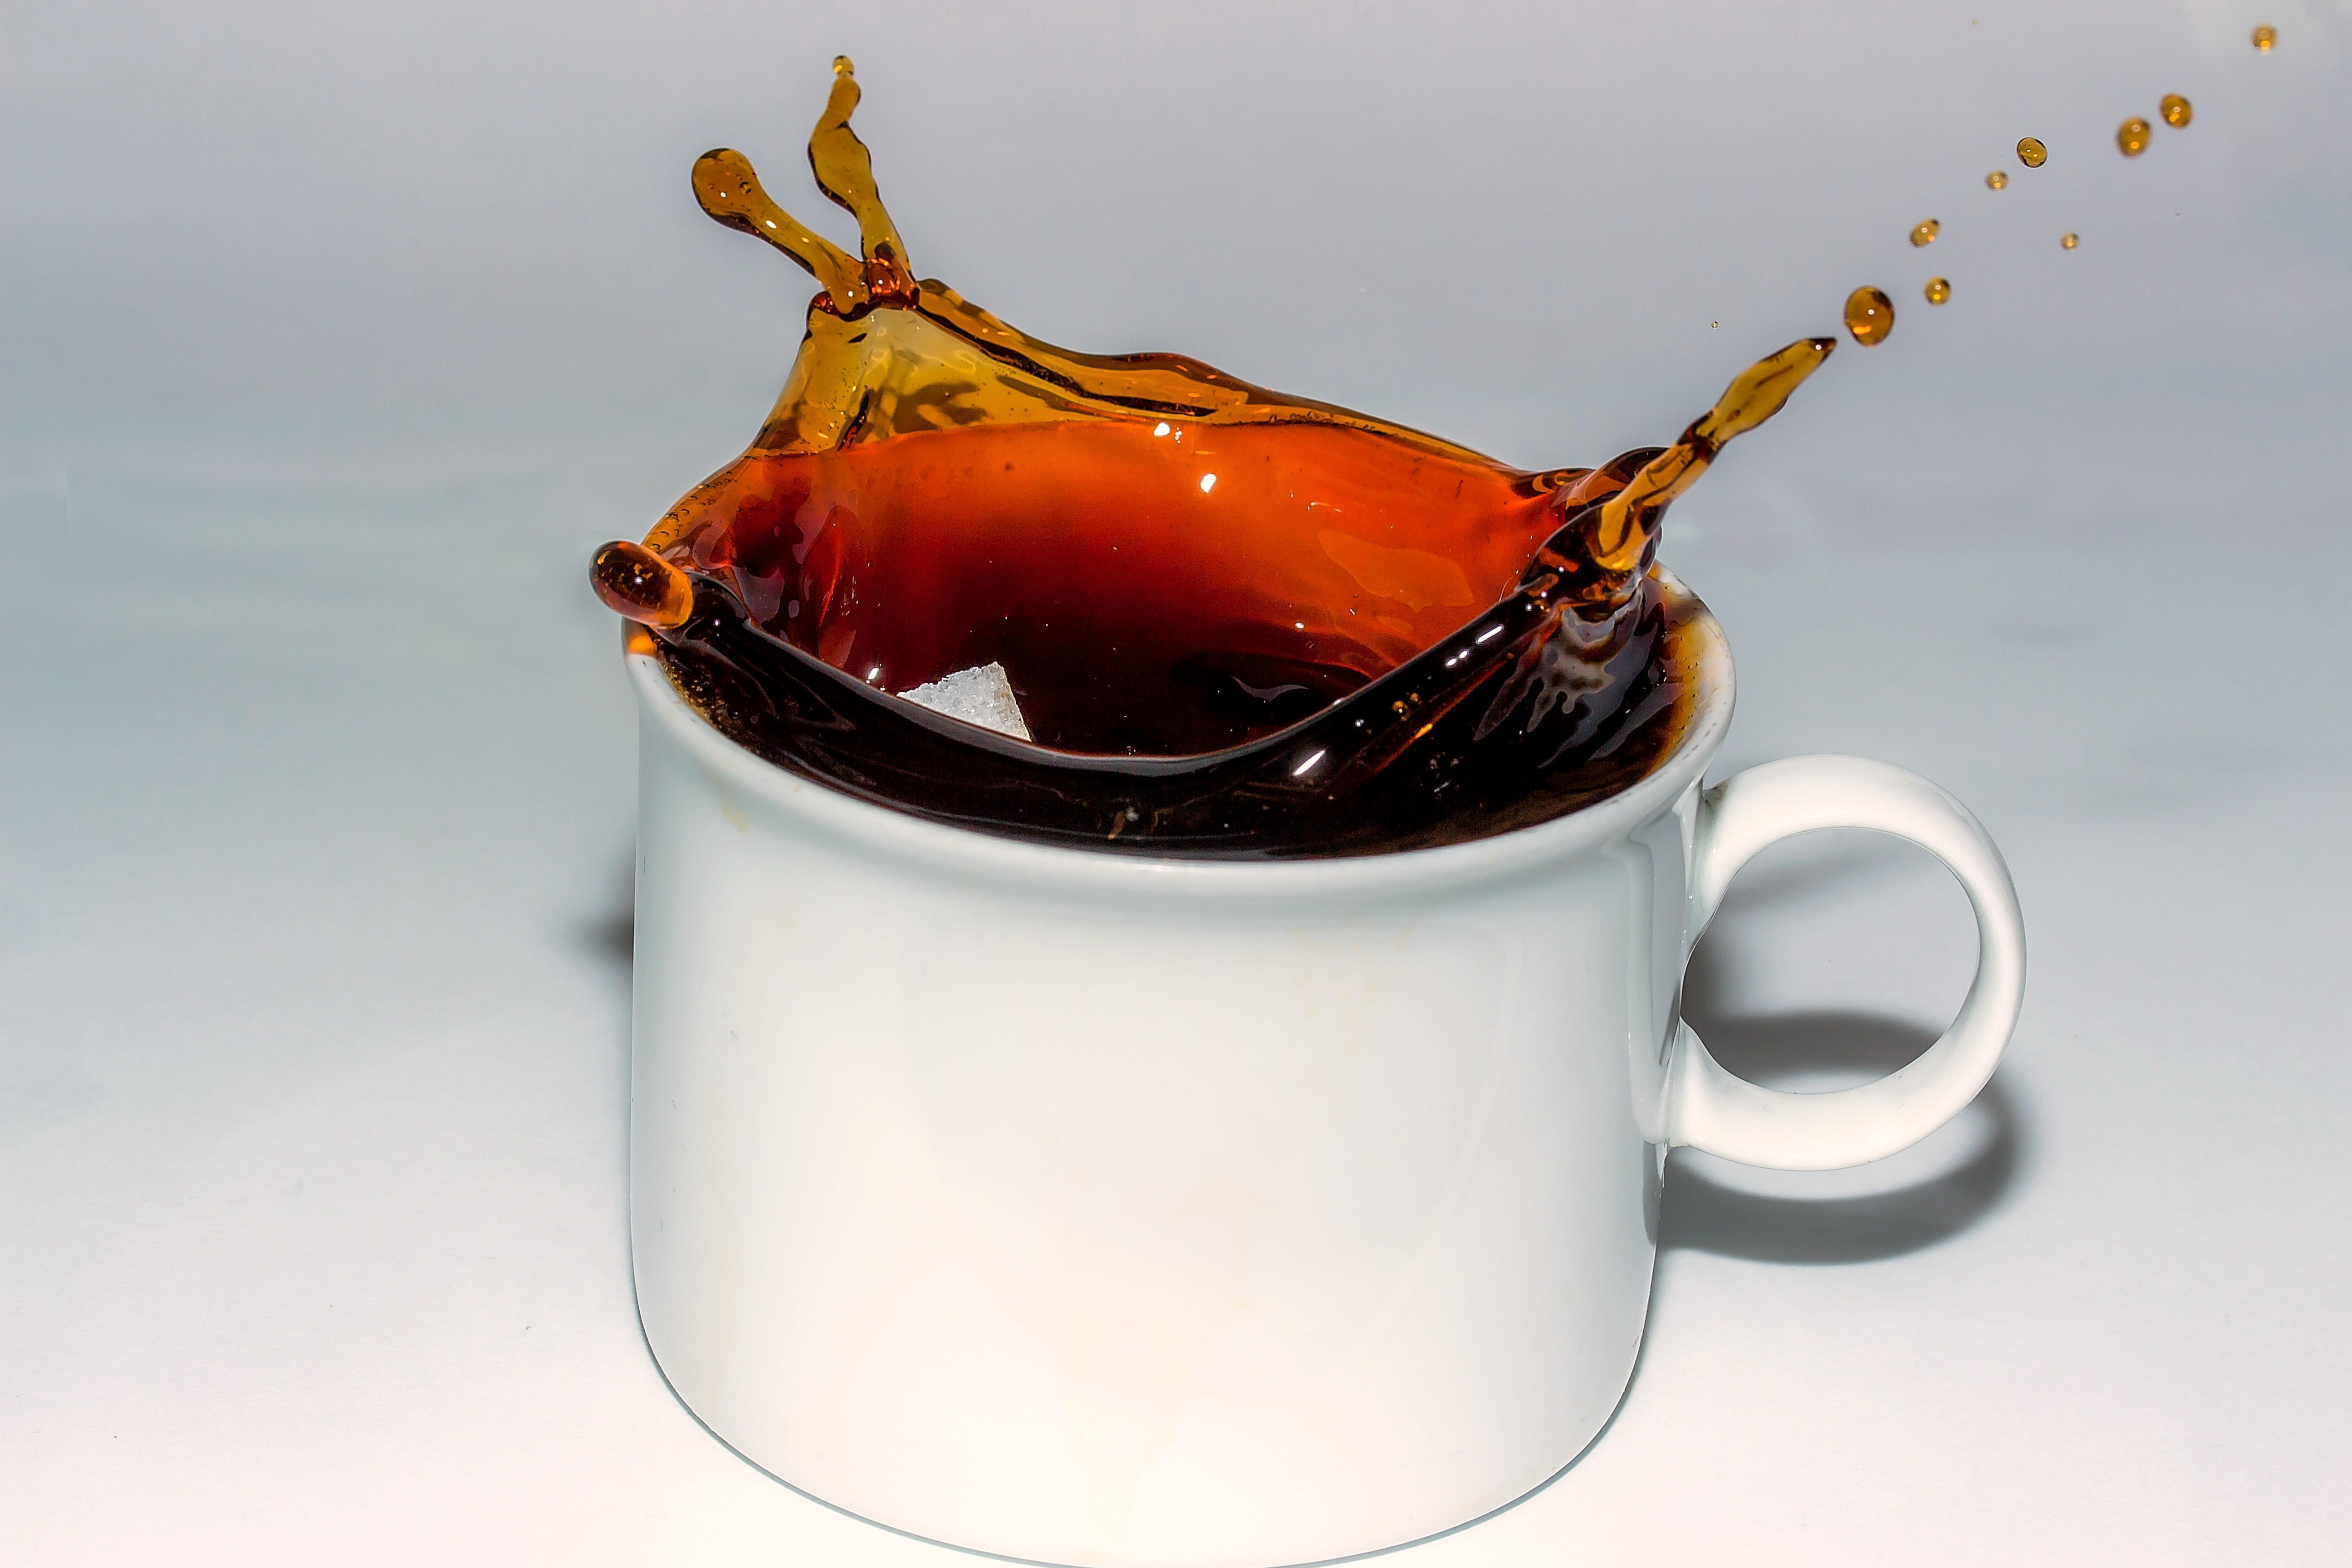
still life photography, cup, tableware